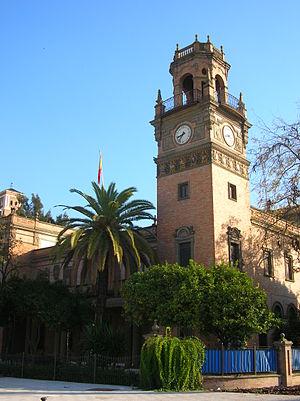
L'Exposition ibéro-américaine de 1929 se tient à Séville du 9 mai 1929 au 21 juin 1930. Elle est un des événements les plus importants du XXᵉ siècle pour la capitale andalouse. L'inauguration, prévue à l'origine pour le 1ᵉʳ avril 1911, est plusieurs fois repoussée pour des raisons politico-économiques, notamment à cause de la dictature de Miguel Primo de Rivera et de la Première Guerre mondiale.